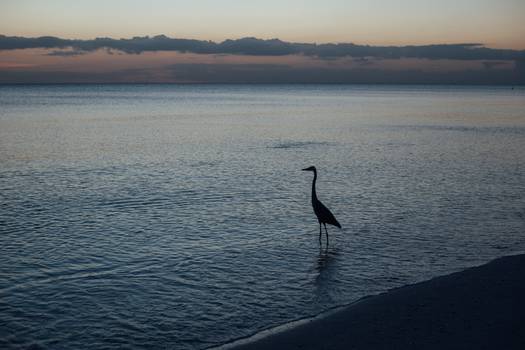
Label: No Watermark